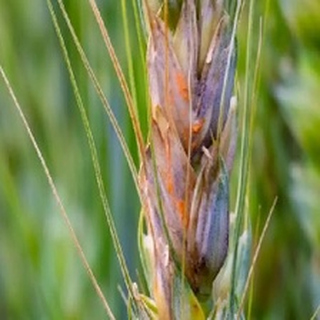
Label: wheat_fusarium_head_blight